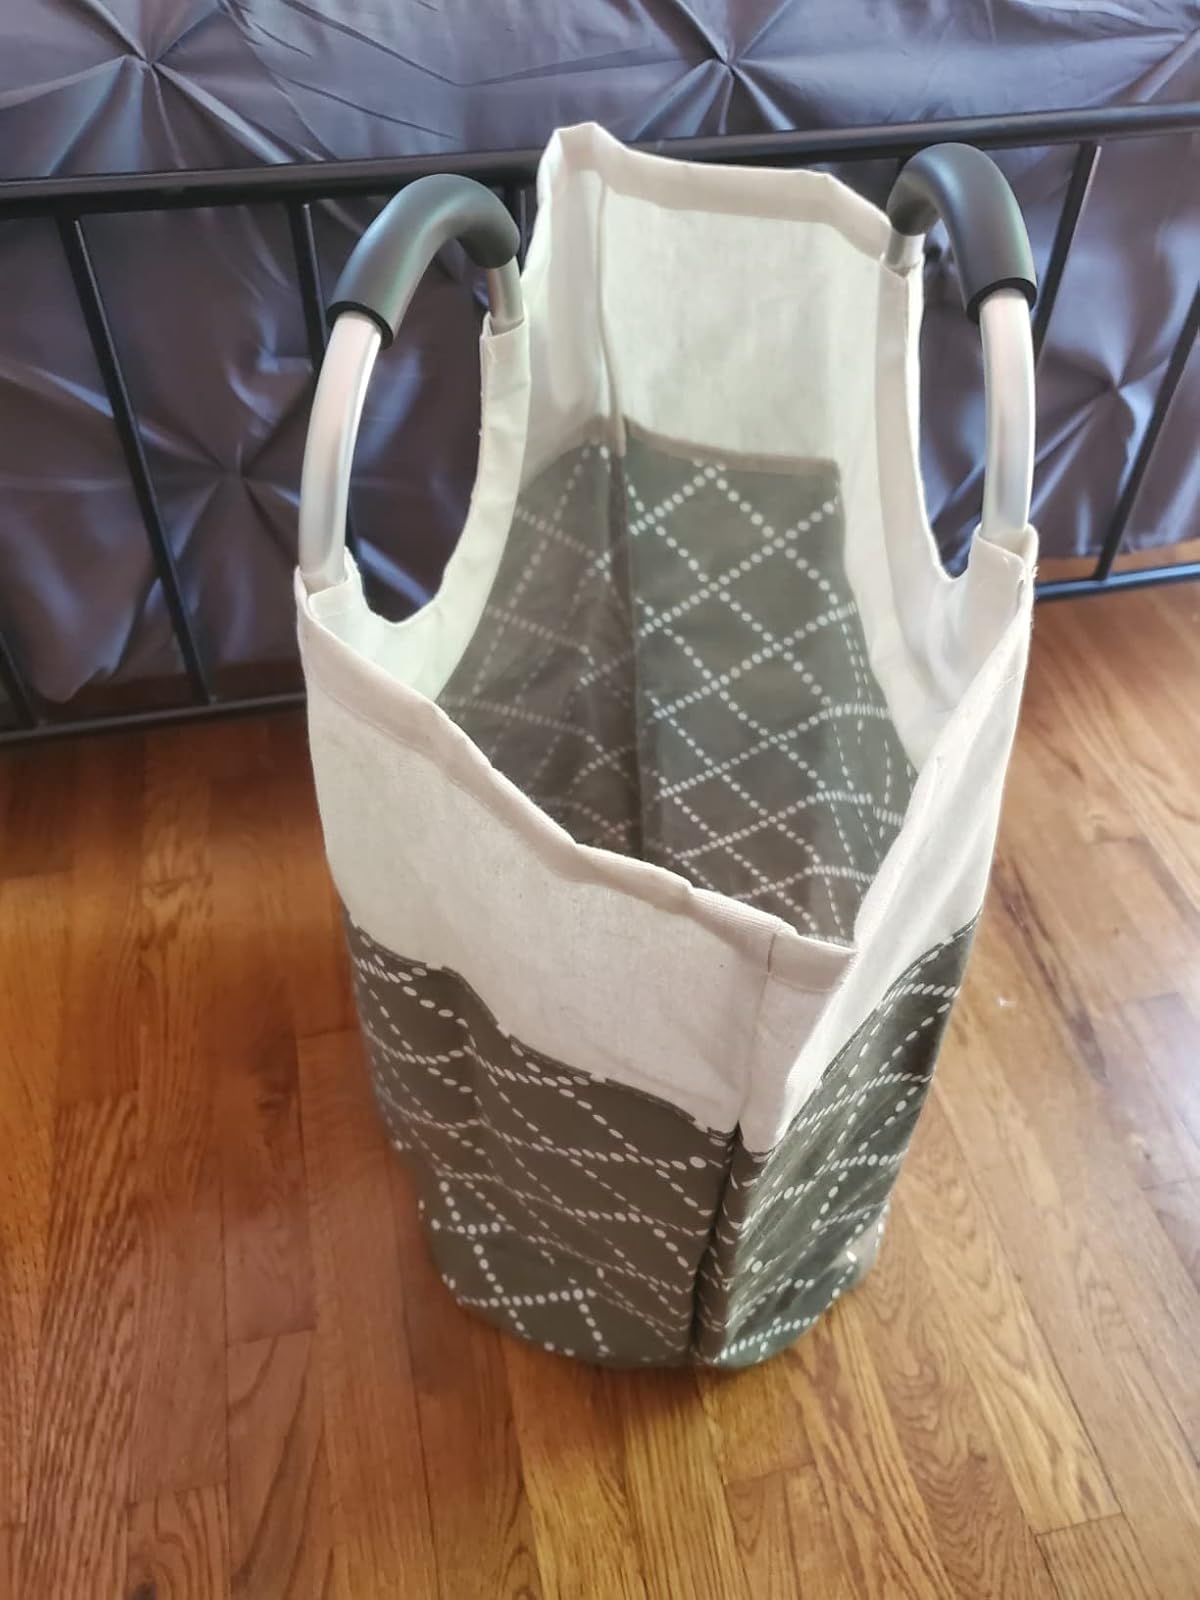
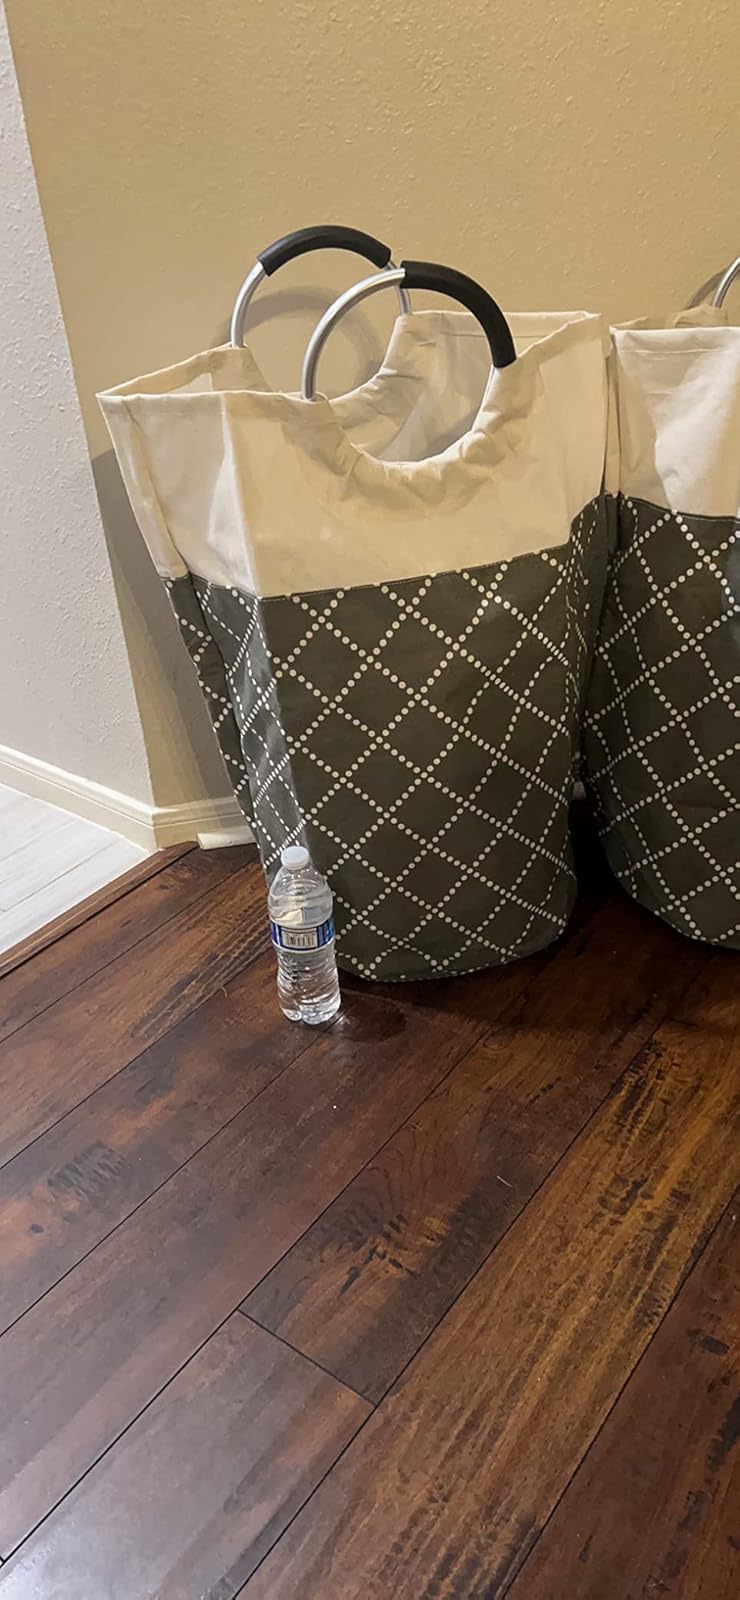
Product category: items_hamper
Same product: yes